Isaac M. Burgan

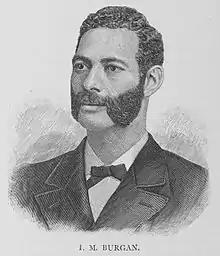
Burgan in 1887

Isaac M. Burgan was born a slave October 6, 1848 in McDowell County, North Carolina near Marion to a slave, Sylva Burgan. Held in slavery until the end of the American Civil War (1861-1865), Burgan first learned to read from reviewing the homework of white children on the farm. Burgan was regarded as too smart to make a good slave, but his owner valued Burgan's intelligence and refused to sell him as a child. However, the relationship between master and slave was not always positive. When once his mother was being whipped, Burgan struck the man whipping Sylva with a poker, stopping the whipping. Burgan fled, but when he returned was himself whipped. He then was hired out, eventually taking work in Tennessee where he began to attend school when he had spare time from his work on the railroads.